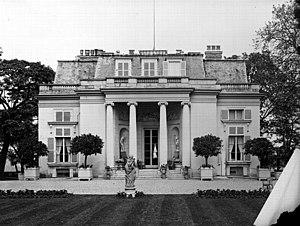
Pavillon de Musique - Louveciennes - 1931
Le pavillon de musique, pavillon Ledoux ou encore pavillon de musique de Madame du Barry est un édifice construit par l'architecte Claude-Nicolas Ledoux, à l'initiative de Madame du Barry, dernière favorite du roi Louis XV.